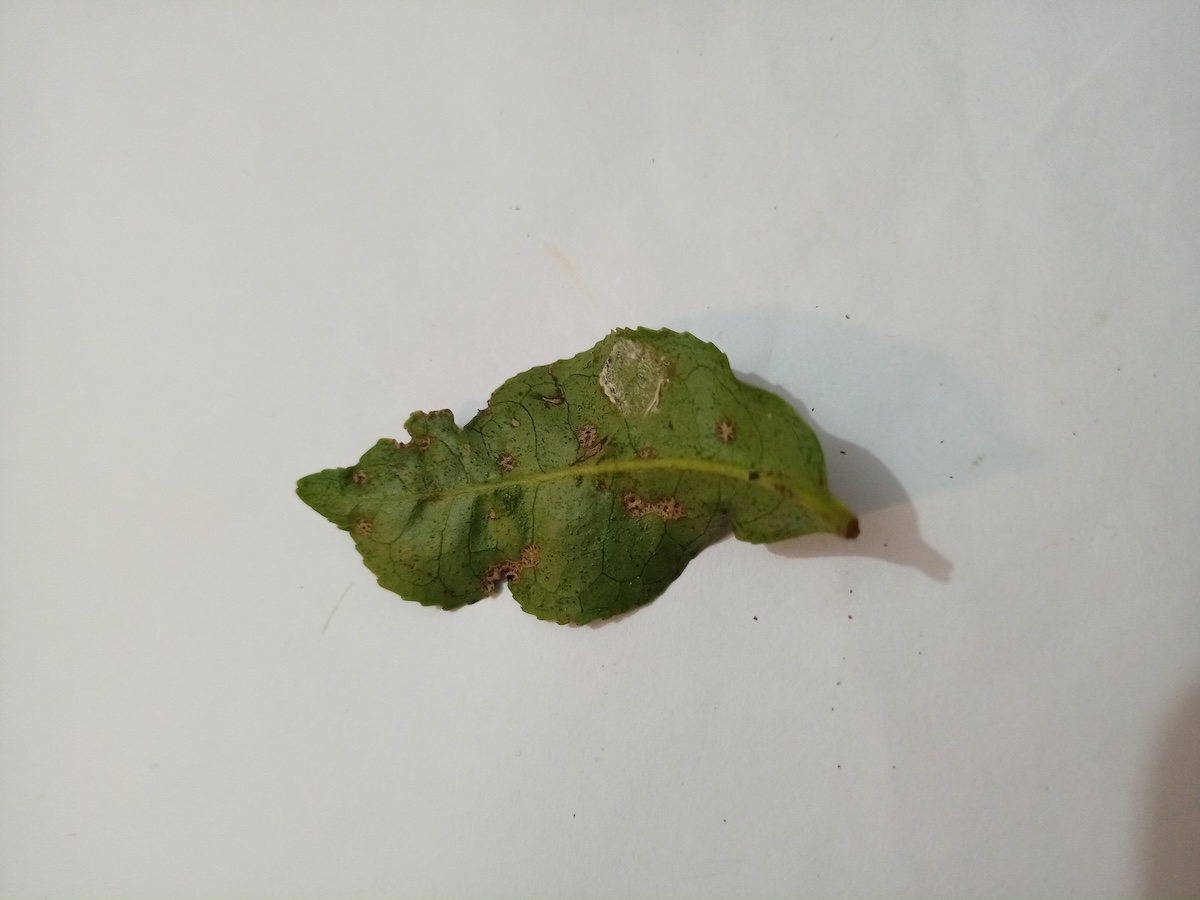
Label: Green mirid bug